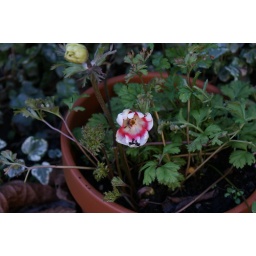
Put out in its pot last summer, the plant has survived the winter and my neglect. A little bedraggled, though.